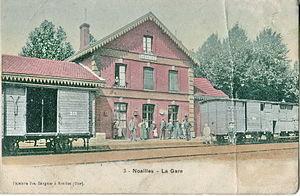
Carte postale ancienne éditée par Sangnier à Noailles - N°3Noailles (Oise) - La GareLigne de chemin de fer secondaire d'Hermes à Beaumont (Oise)
Noailles est une commune française située dans le département de l'Oise et la région Hauts-de-France.
Les chemins de fer départementaux de l'Oise étaient un ensemble de lignes de chemins de fer secondaires à voies métriques, soumis à la réglementation des voies ferrées d'intérêt local, concédées par le département de l'Oise à la fin du XIXᵉ ou au début du XXᵉ siècle à diverses sociétés privées.
Le Chemin de fer de Hermes à Beaumont était une ligne de chemin de fer d'intérêt local à voie métrique du réseau départemental de l'Oise entre les gares d'Hermes-Berthecourt, sur la ligne Creil - Beauvais, et de Persan-Beaumont, intersection de la transversale Pontoise - Creil et de la radiale Ligne Paris - Beauvais, qui fonctionna de 1879 à 1959.